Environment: real
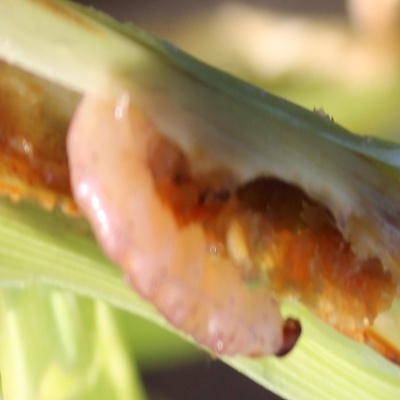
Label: fall_armyworm